AmadeoLab

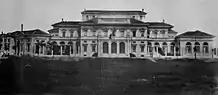

The National Cancer Institute was established in 1928, through the work of the well-known doctor and scientist, other than the Mayor of Milan, Luigi Mangiagalli.